John McCain 2008 presidential campaign

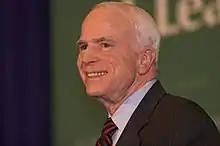
McCain at a campaign rally in Kenner, Louisiana, in June 2008

During much of 2008, McCain faced criticism that significant numbers of lobbyists were top members of his campaign staff; the associations made his reputation as a Washington reformer who fought lobbyists and special interests open to attack from political opponents. In May 2008, the campaign issued new rules regarding possible lobbying or other conflict-of-interest entanglements, which required campaign workers to either cut ties to lobbying groups or outside political groups that did political advertising, or leave the campaign. The rules also looked forward, and stated that "anyone serving in a McCain administration must commit not to lobby the administration during his presidency."